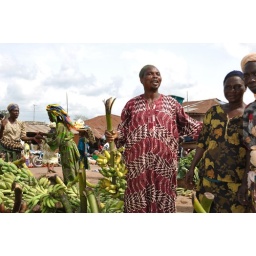
Men and women traders selling banana in a market at Ikire, Nigeria. (file name: DSC_0028)